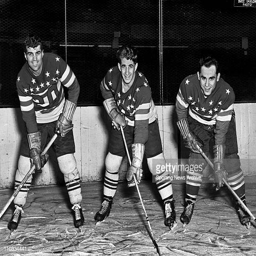
baseball player right plays hockey with theater character and athlete in an undated file photo